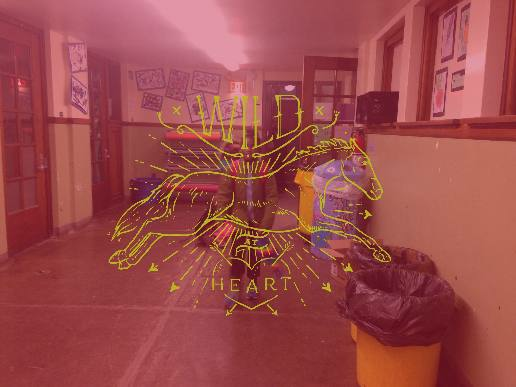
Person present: Yes